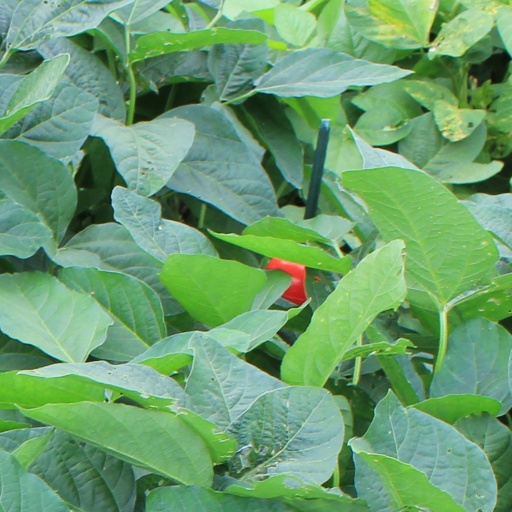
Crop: soybean